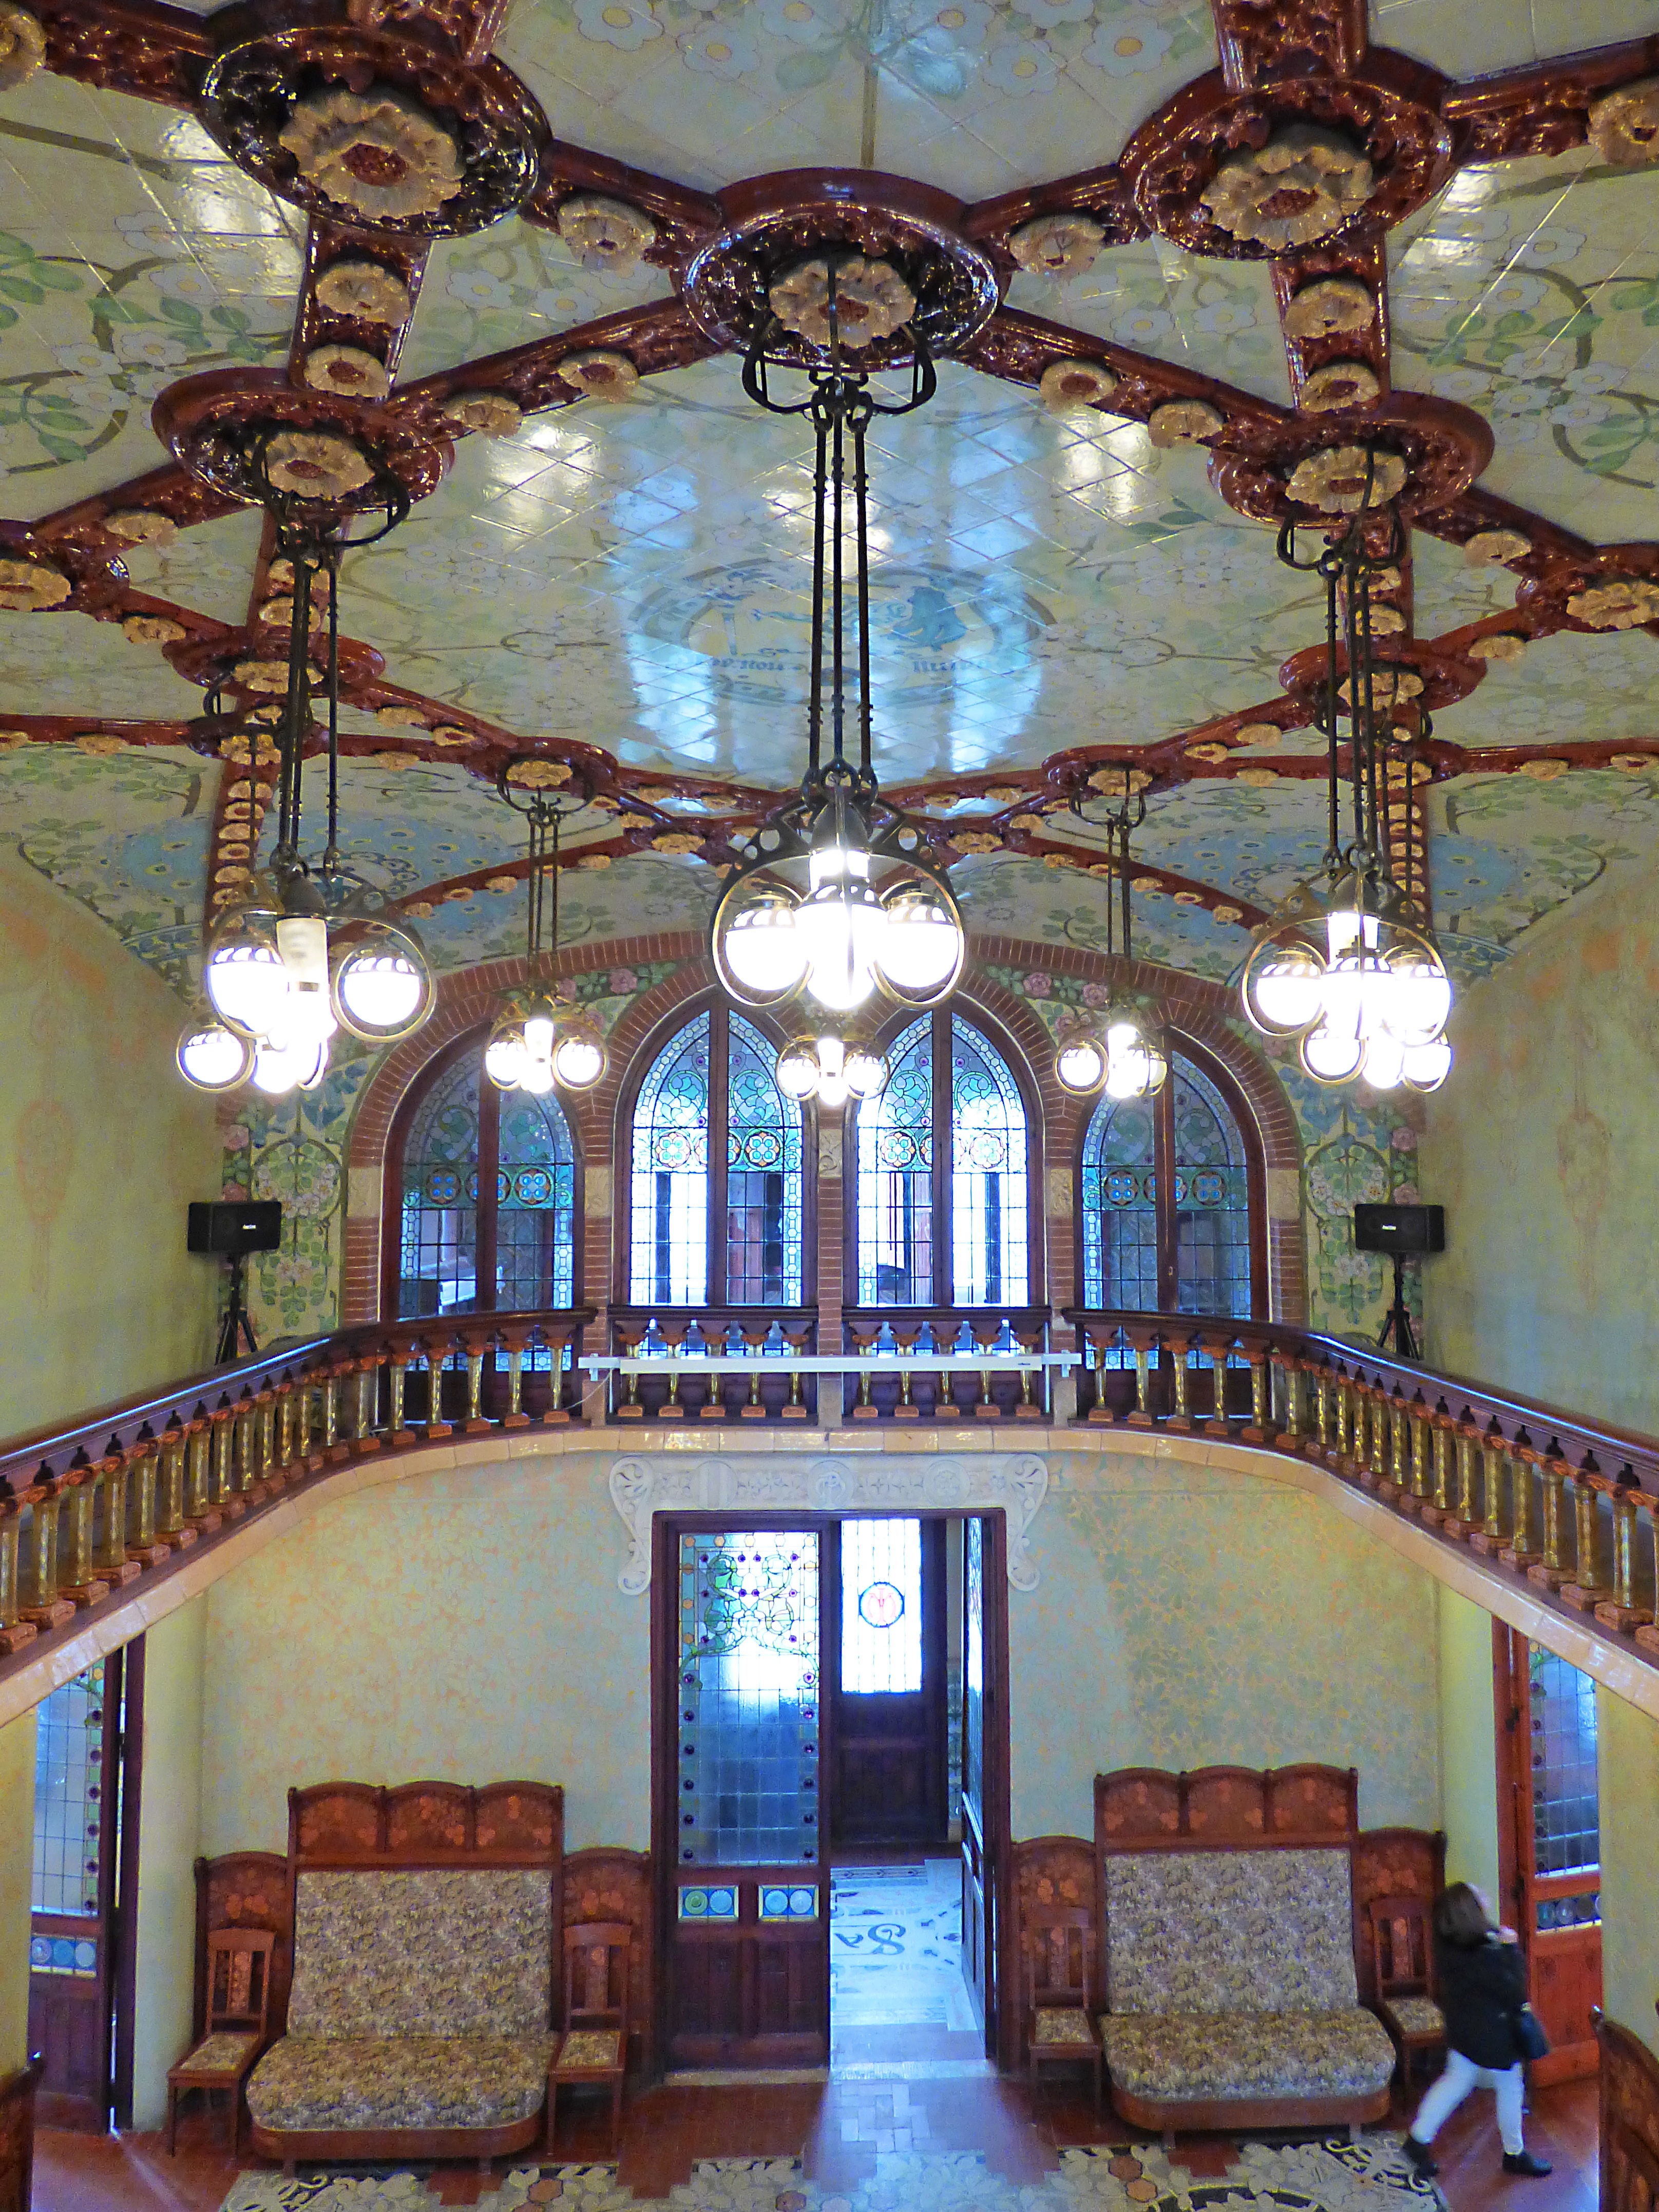
mansion, window, building, palace, arch, ceiling, property, church, chapel, lamp, place of worship, interior design, tiles, synagogue, estate, reus, paneling, pere mata, dom nech i montaner, catalan modernism